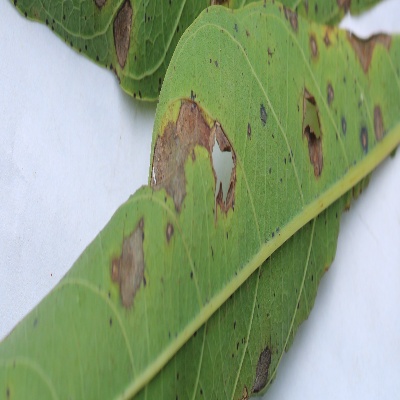
Crop: Cassava
Condition: bacterial blight